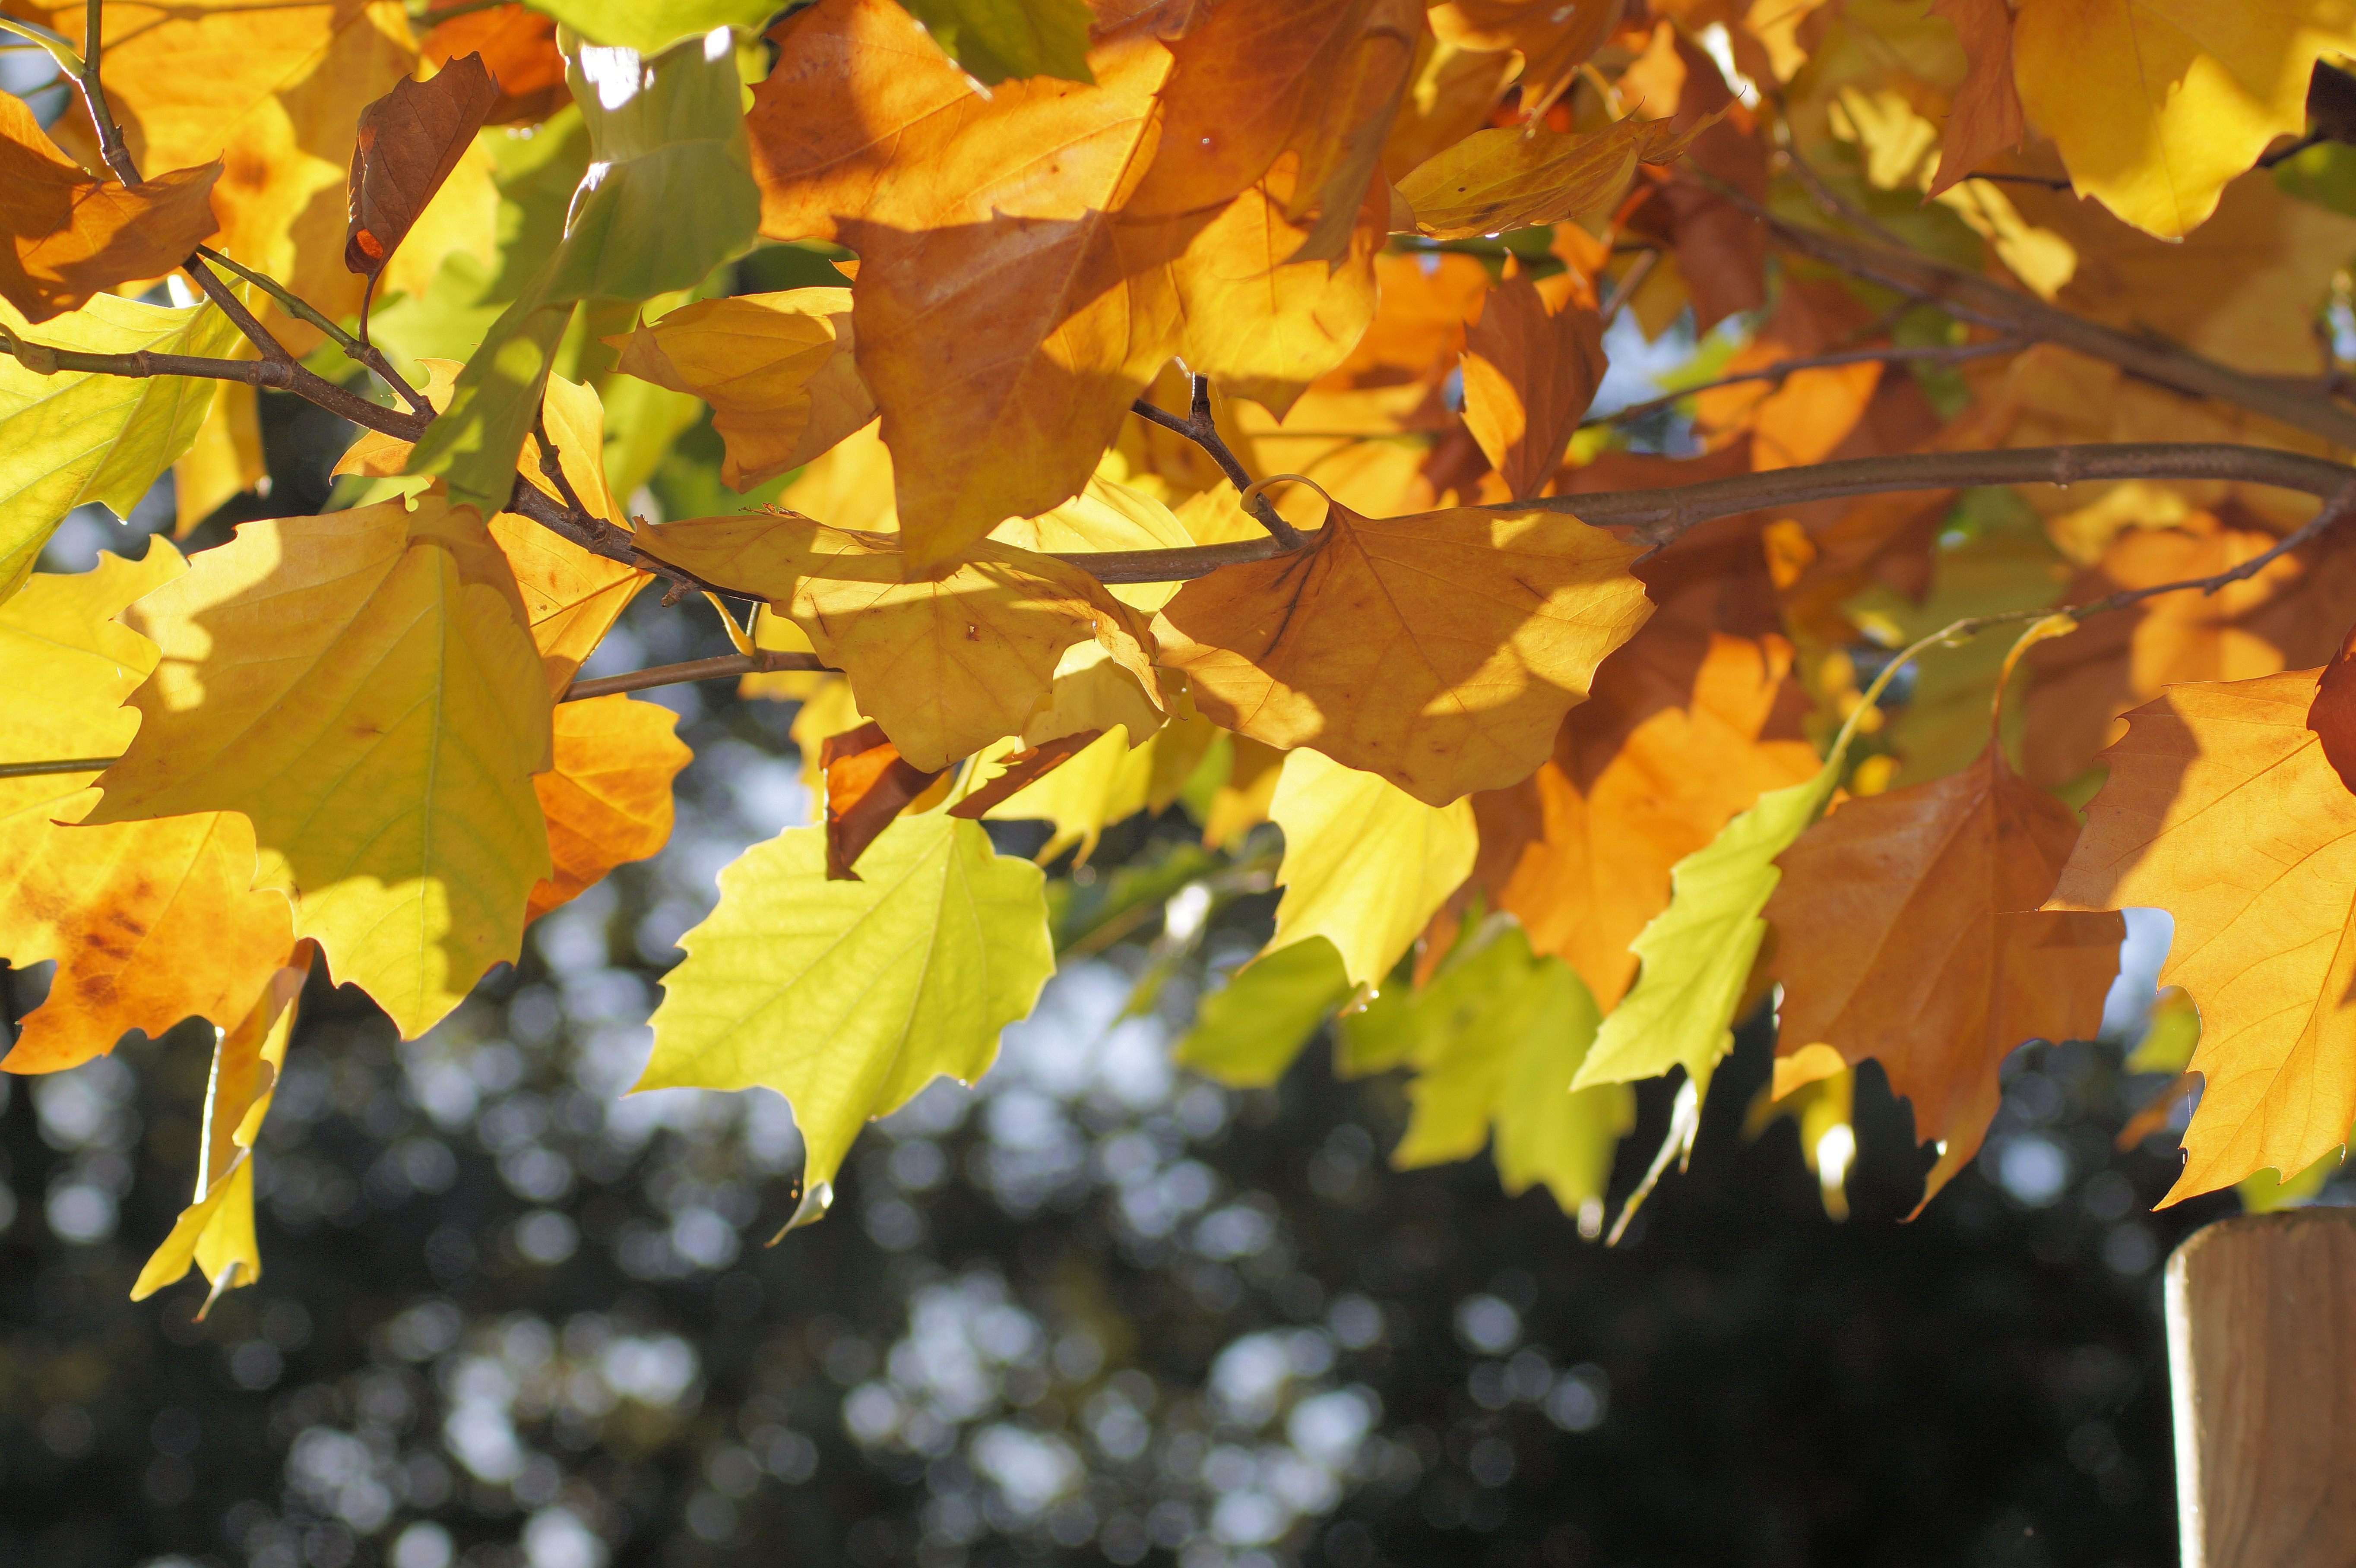
tree, branch, plant, sunlight, leaf, autumn, colorful, yellow, season, maple tree, maple leaf, deciduous tree, leaves, deciduous, leaves in the autumn, golden autumn, golden october, flowering plant, maidenhair tree, woody plant, land plant